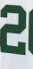
Number: 2